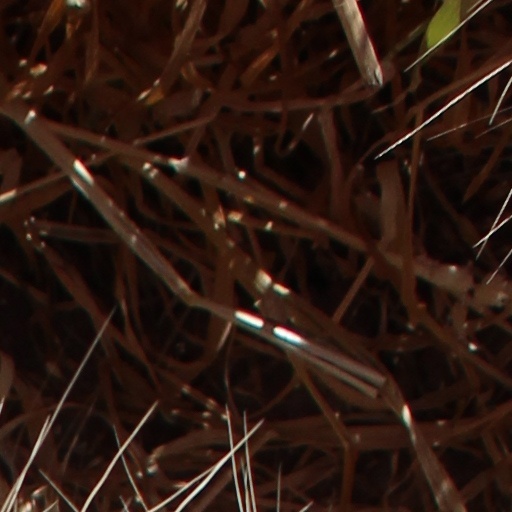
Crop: wheat